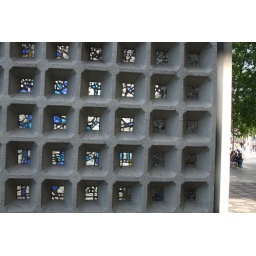
A wall mad of the blue glass &amp;quot;bricks&amp;quot; that make up the &amp;quot;new&amp;quot; Kaiser Wilhelm church in Berlin.